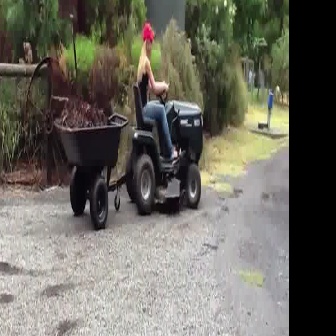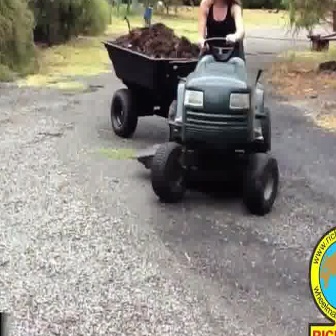
  Please identify the target specified by the bounding box [52,79,202,229] in the first image and locate it in the second image. Return the coordinates in [x_min,y_min,x_max,y_max] format.
Answer: [98,28,283,213]